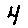
Label: 4